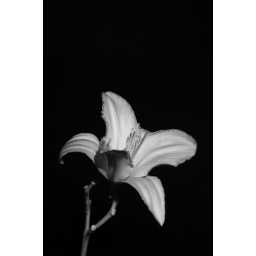
This is actually a deep maroon, orange and yellow flower, but when photographed in infrared, it's completely white.